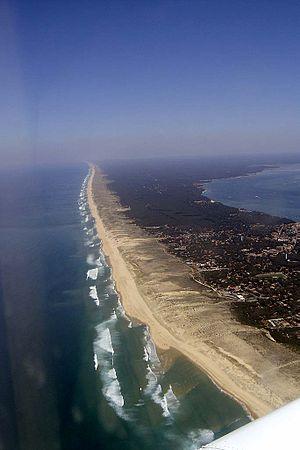
Le cap Ferret est un cap français formant un cordon littoral qui se situe à l'extrémité sud de la presqu'île de Lège-Cap-Ferret en Gironde. Il sépare l'océan Atlantique et le bassin d'Arcachon.